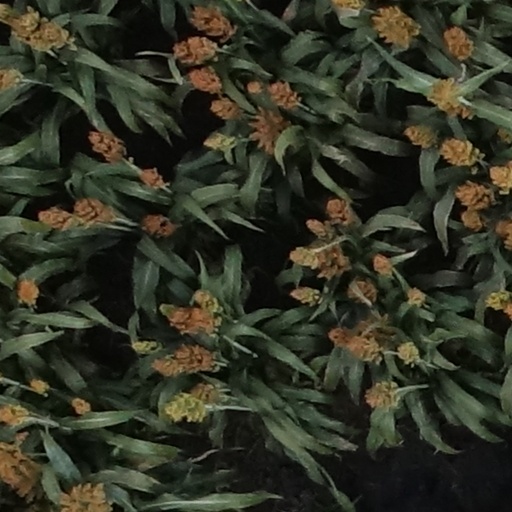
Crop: sorghum